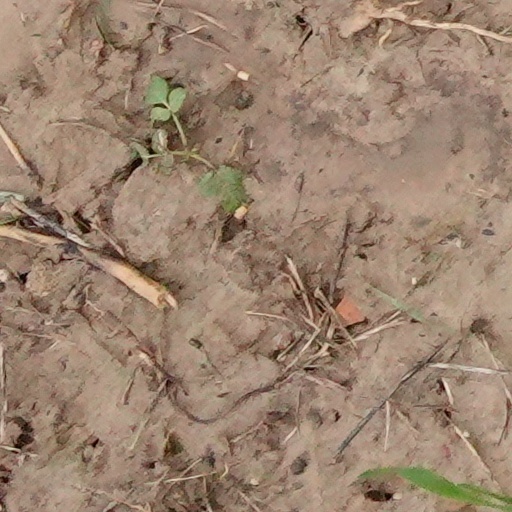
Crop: wheat